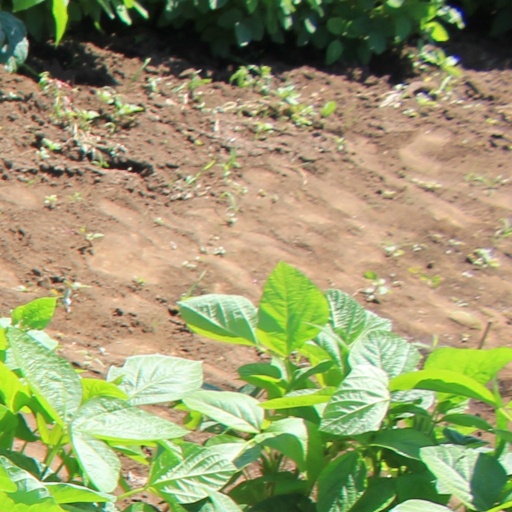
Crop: soybean